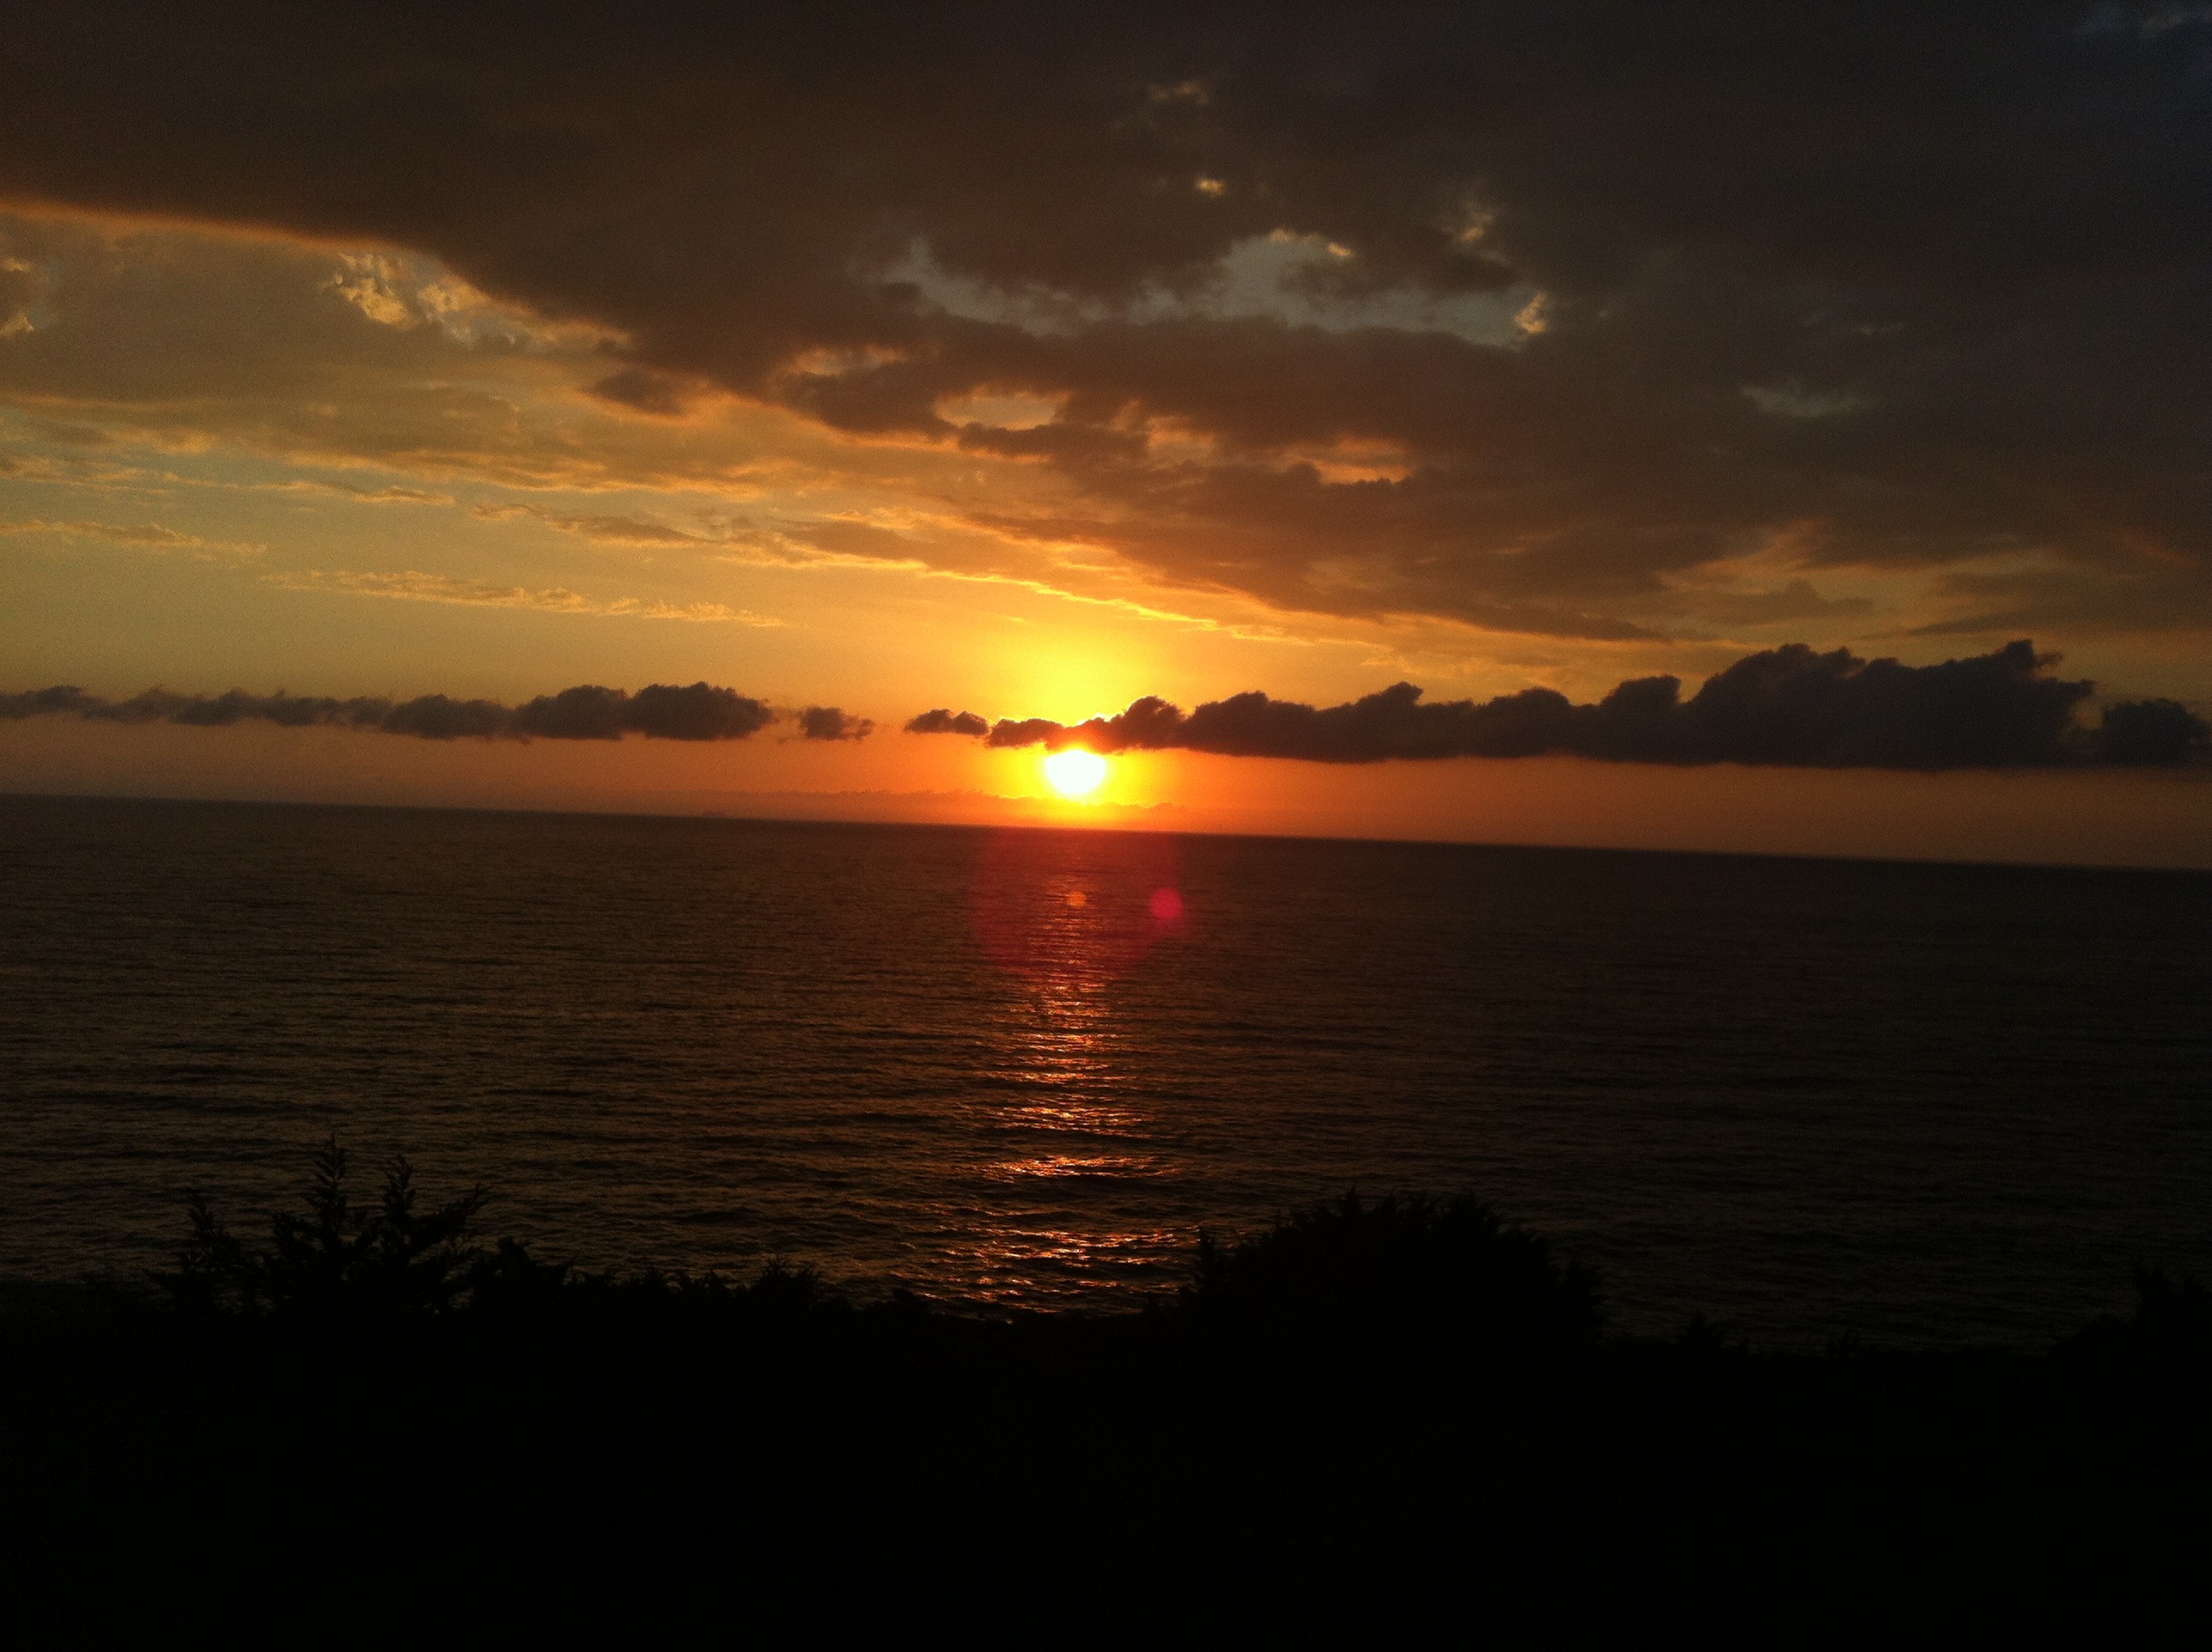
beach, sea, coast, ocean, horizon, cloud, sun, sunrise, sunset, sunlight, morning, dawn, dusk, evening, bay, of, afterglow, red sky at morning